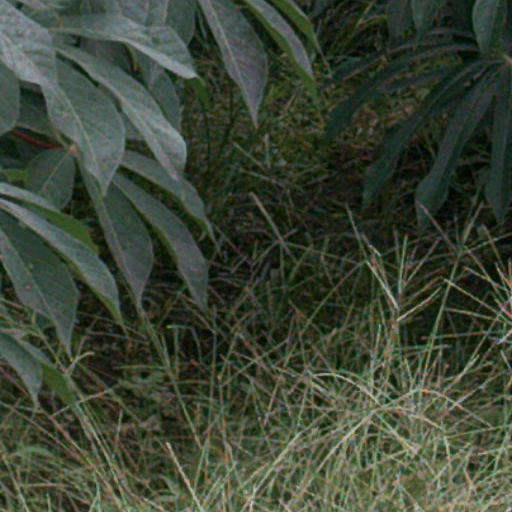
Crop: cassava